Goto
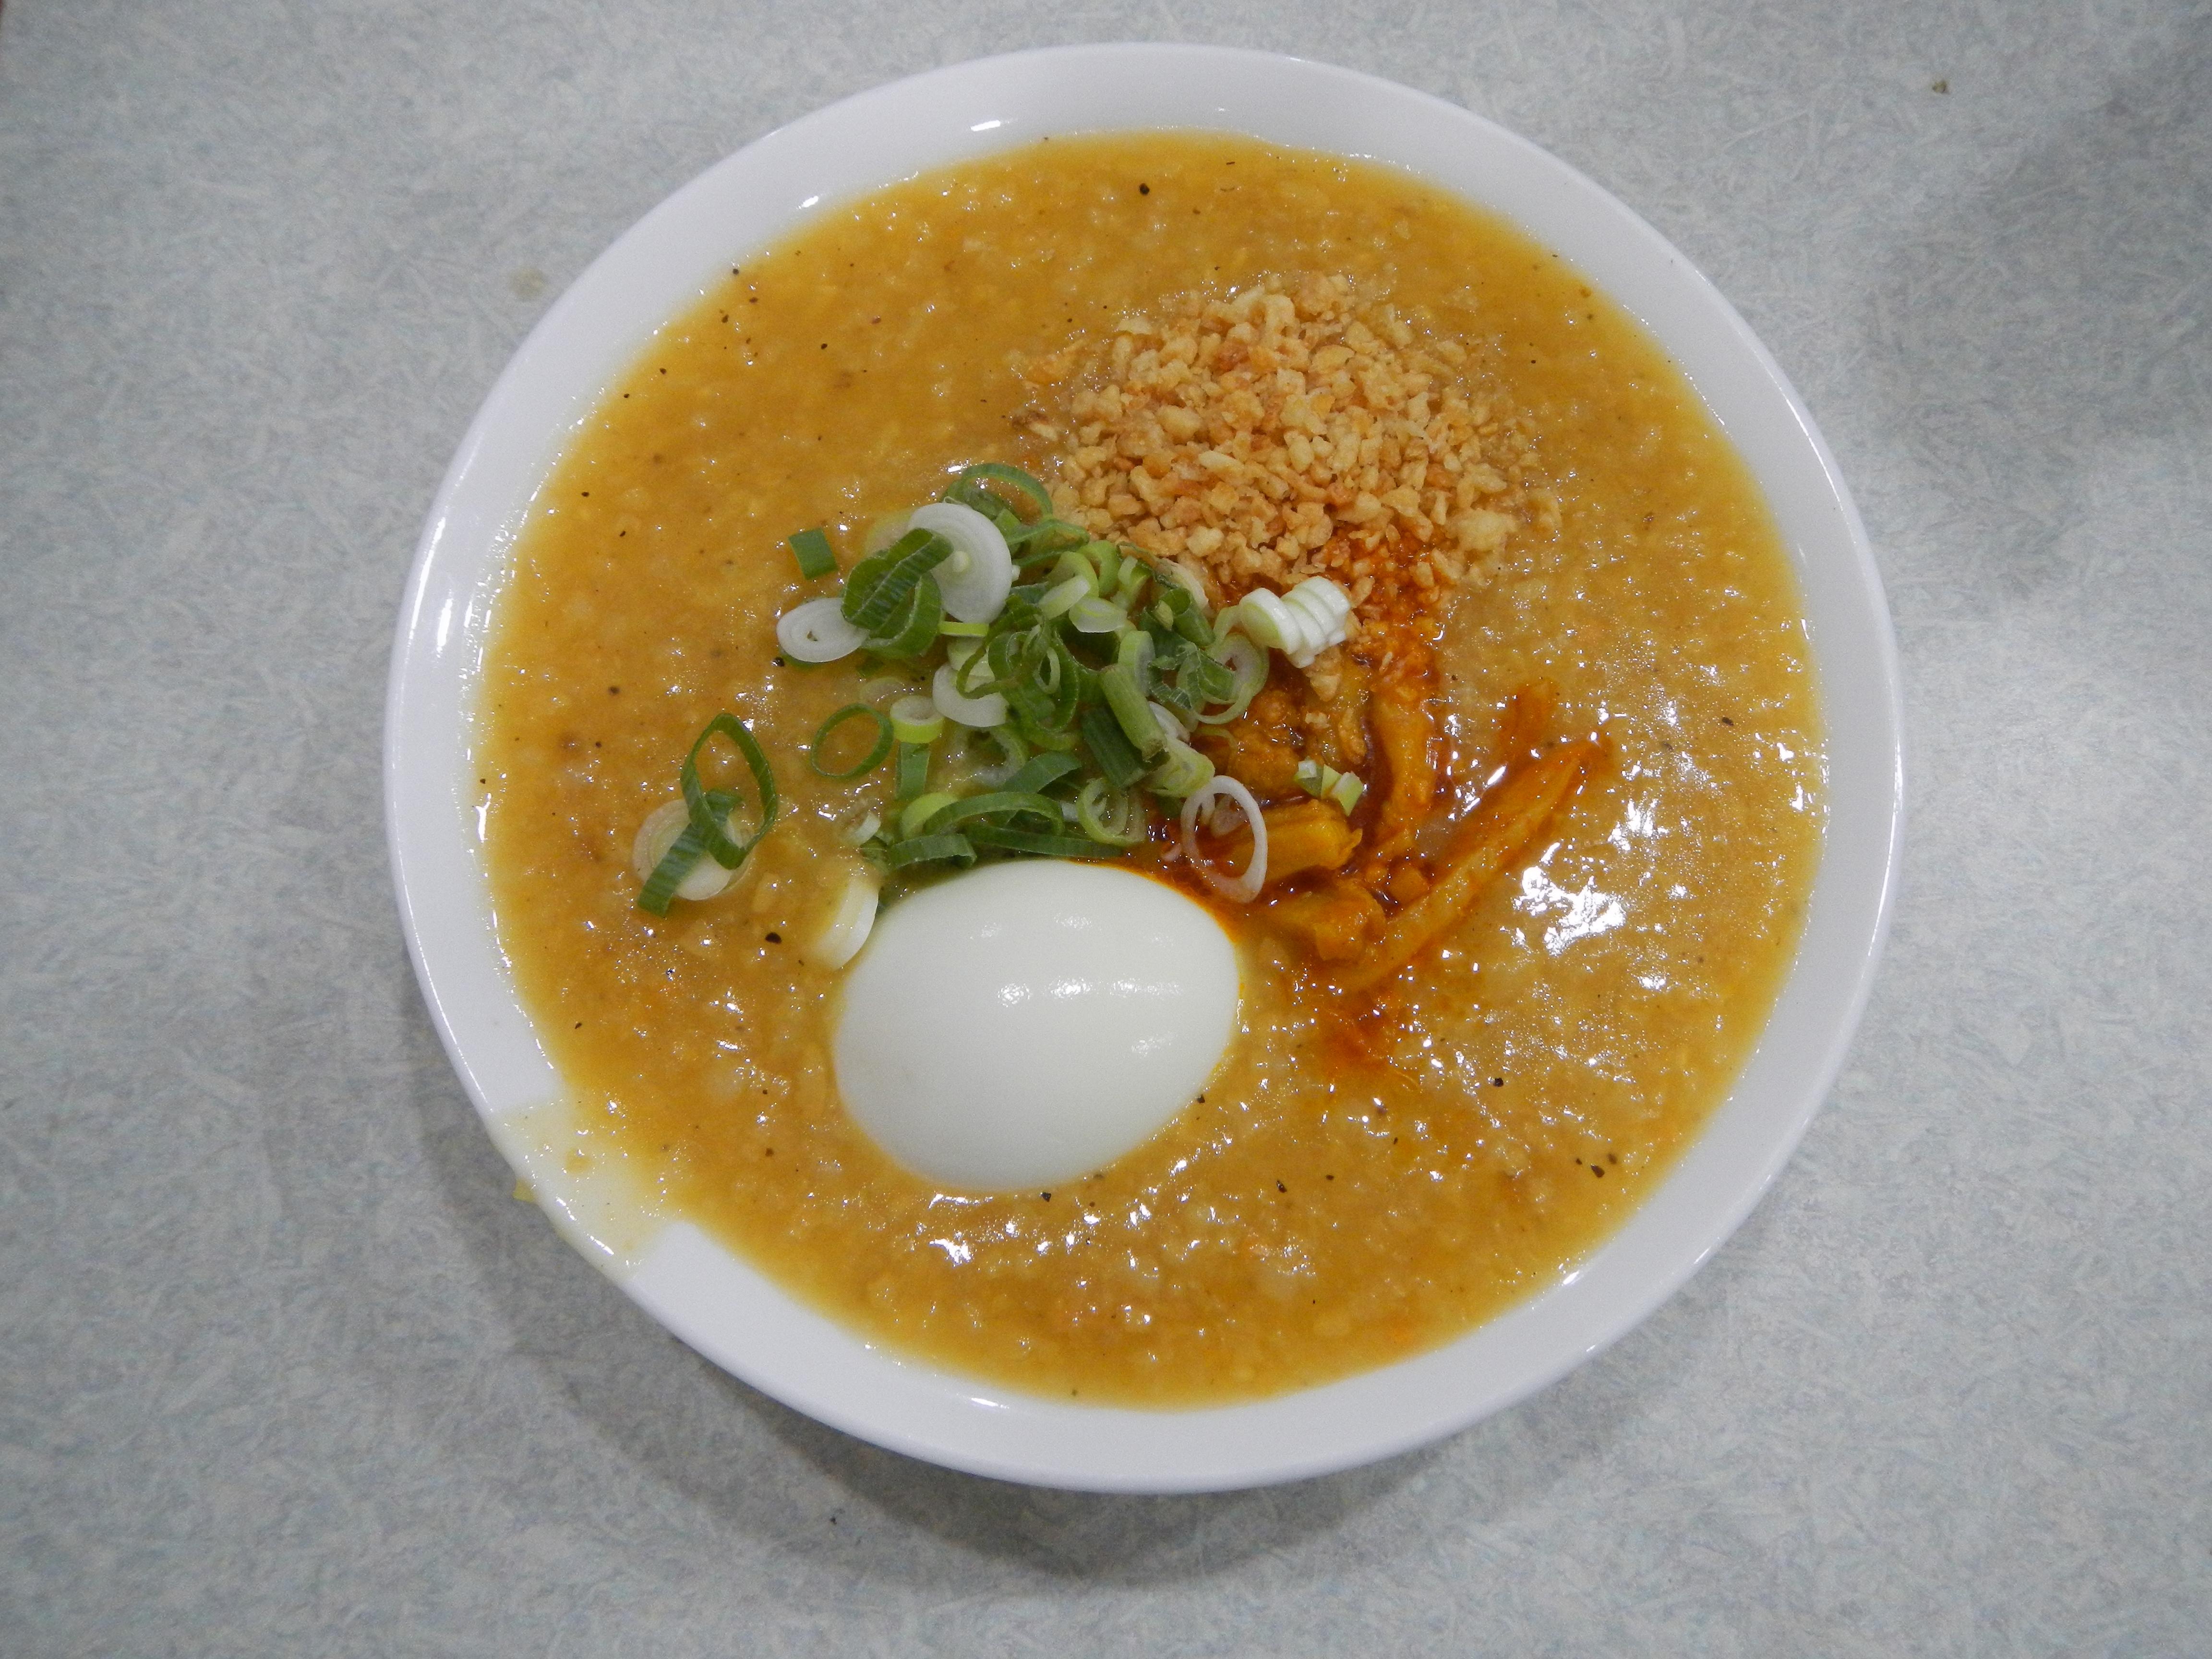
Also known as:
bcl - Central Bikol: Goto
jv - Javanese: Goto
Category: rice (porridge)
Cuisine: Filipino
Associated cuisines: Luzon
Area: Luzon
Countries: Philippines
Region: South Eastern Asia, , , ,
The dish is cooked with beef tripe, ginger and garnished with toasted garlic, scallions, black pepper, and chicharon. It is usually served with calamansi, soy sauce, or fish sauce as condiments, as well as a hard-boiled egg.